Eliran Atar

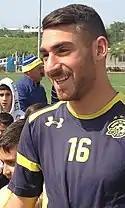
Atar training with Maccabi Tel-Aviv in 2012

On 7 May 2010, Atar signed a four-years contract with Maccabi Tel Aviv for a transfer fee of $1.2 million.